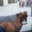
Label: horse